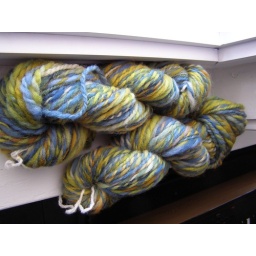
i actually have significant amounts of apple green in me also... impossible to catch on the camera.